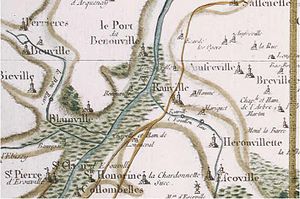
Ranville / Historie
Ranville er en kommune i Calvados departmentet i Basse-Normandie regionen i det nordvestlige Frankrig. Byen ligger 8 km nord for Caen.